Lakefront Airport

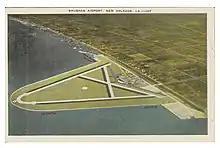
Depiction of Shushan Airport on a postcard, 1930s

Airport construction began in 1929 by orders of Huey Long, on a man-made peninsula dredged by the Orleans Levee Board, jutting into Lake Pontchartrain on the Eastern New Orleans side of the Industrial Canal. It was designed by New Orleans architect Leon C. Weiss and his firm Weiss, Dreyfous, and Seiferth, which also designed the Louisiana State Capitol. It was originally named Shushan Airport after Levee Board president and Long ally Abraham Shushan. The airport opened on 10 February 1934. Visitors noticed that every doorknob, windowsill, countertop, and plumbing fixture bore the name or the initials of Abe Shushan. After Shushan's name was tarnished from involvement in the Louisiana Scandals of the late 1930s, the airport was renamed New Orleans Airport in 1939.